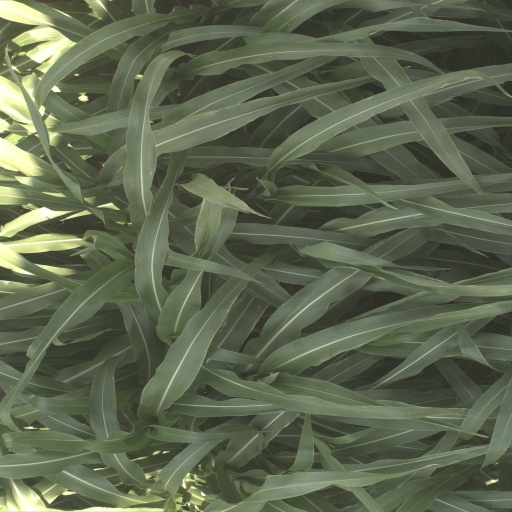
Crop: sorghum